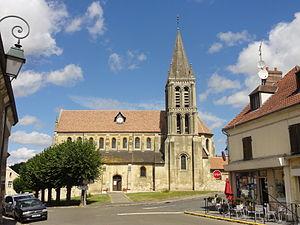
Vue depuis le sud.
L'église Saint-Symphorien est une église catholique paroissiale située à Nesles-la-Vallée, en France.